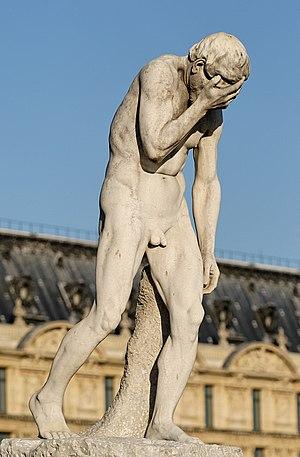
Caïn par Henri Vidal, jardins des Tuileries (Paris), 1896.
Le facepalm est un geste qui peut exprimer divers sentiments, et qui consiste à se couvrir le visage ou les yeux avec la paume de la main pendant un bref instant.
Henri Vidal né le 3 mai 1864 à Charenton-le-Pont et mort le 11 janvier 1918 au Cannet est un sculpteur français.